Ahmed Aboutaleb

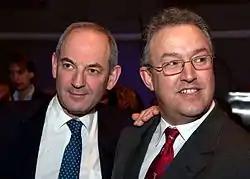
Mayor of Amsterdam Job Cohen and Ahmed Aboutaleb in Amsterdam on 3 February 2010.

In January 2004, Aboutaleb succeeded the scandal-plagued Rob Oudkerk as alderman in Amsterdam. Labour Party leader Wouter Bos in his book "Wat Wouter Wil" said that if the Labour Party was involved in forming the next cabinet after the 2006 election, Aboutaleb would be offered a ministerial post. Aboutaleb himself claimed at the time he wanted to focus on his work as alderman and that it was "important first that the PvdA wins the election."